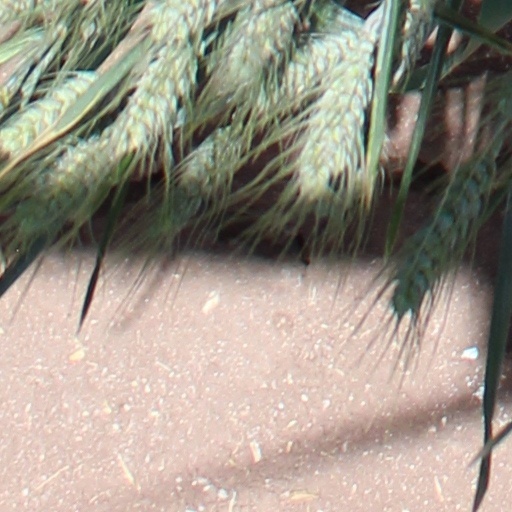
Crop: wheat